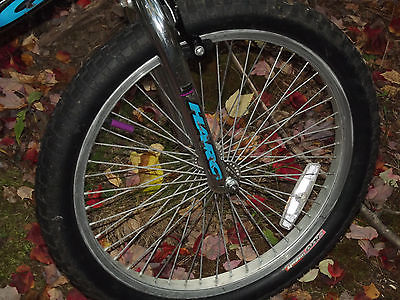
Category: bicycle